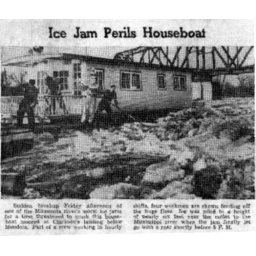
Almost lost the house boat dureing the ice breakup near Mendoda bridge Minn.